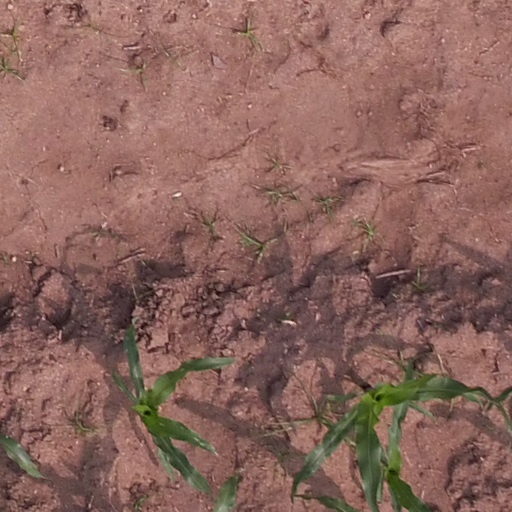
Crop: maize; corn